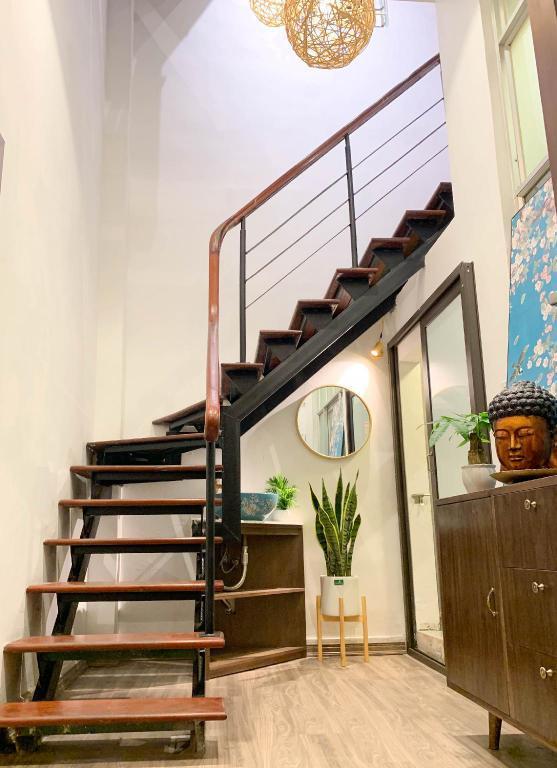
có một cái cầu thang bộ ở trong căn nhà